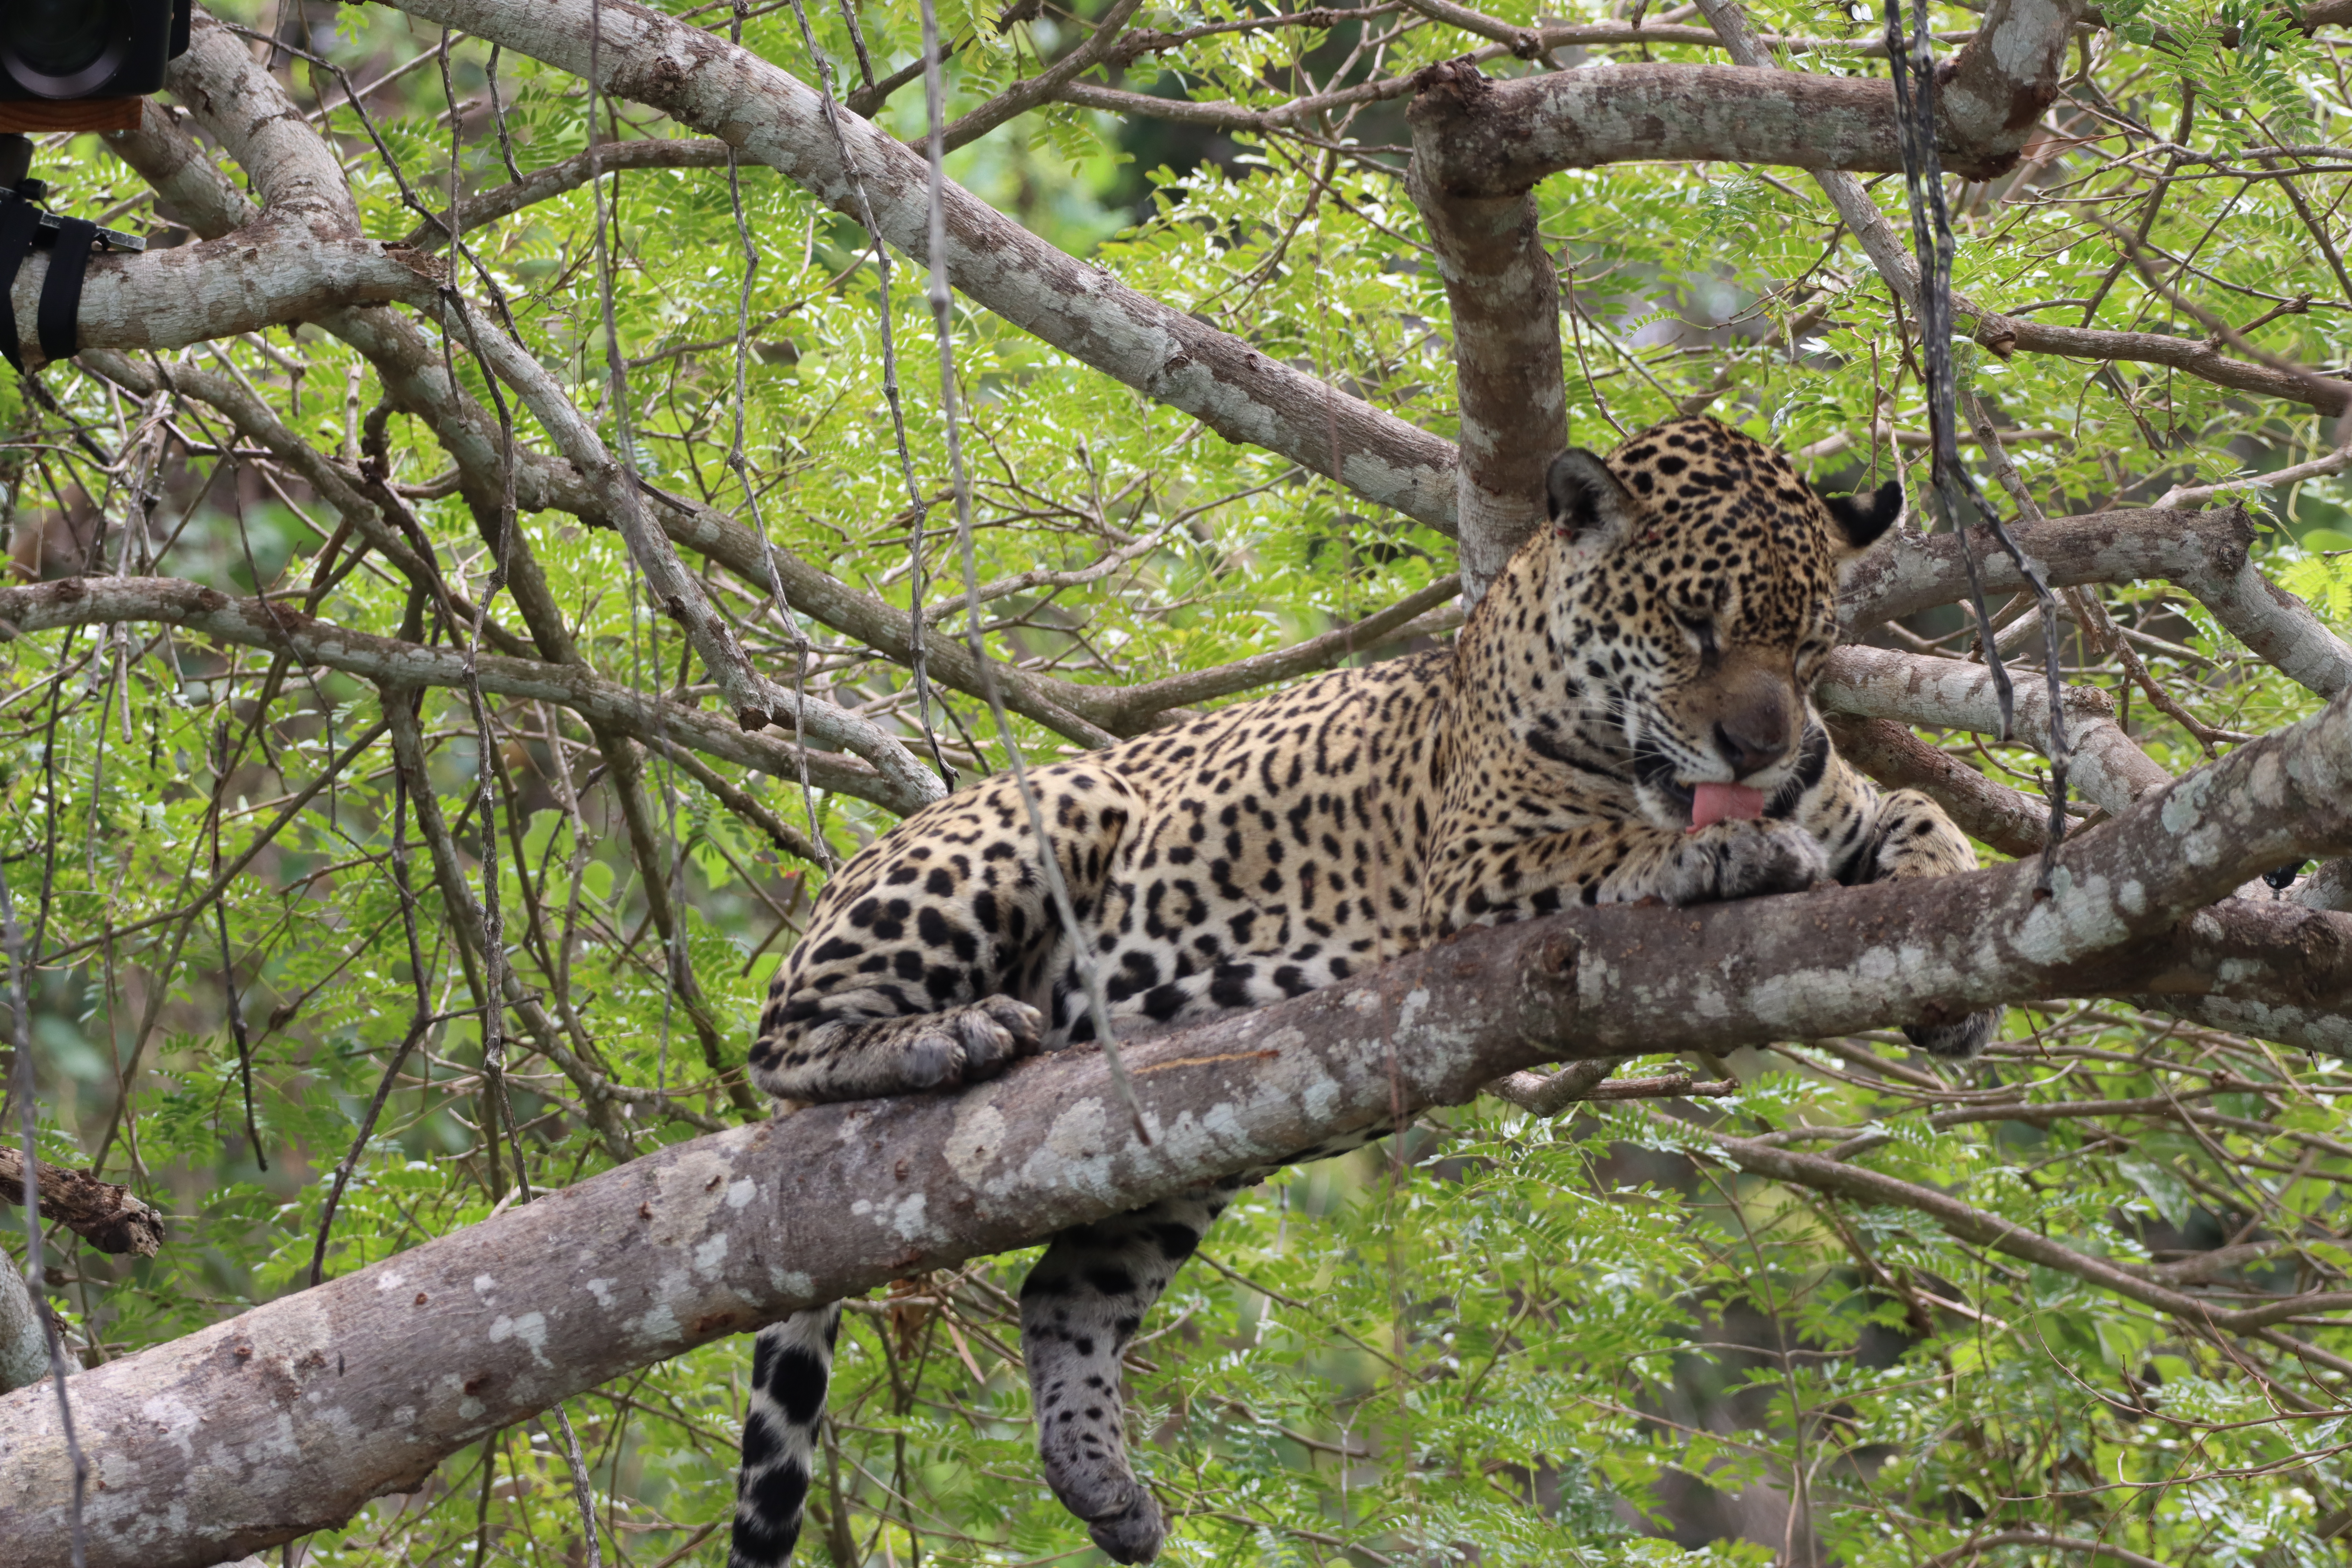
Jaguar: Medrosa